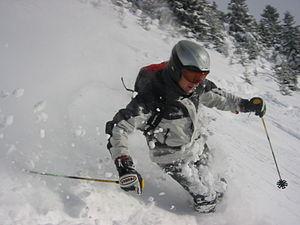
Skieur Freeride. Photo realisée à Meribel
Le ski est un moyen de locomotion individuel de glisse pratiqué à l'aide de patins longs et étroits appelés skis, fixés aux pieds, et un ensemble de disciplines sportives essentiellement hivernales. Principalement connue par le ski sur neige, introduite dans les Alpes et les autres massifs européens à la fin du XIXᵉ siècle, cette pratique du ski sur neige naturelle est évidemment dépendante de la présence, de la résistance et de l'épaisseur du manteau neigeux, ce qui limite l'activité aux régions montagneuses ou nordiques, ainsi qu'à la saison hivernale.
Les vêtements de sport constituent l'ensemble des vêtements portés pour la pratique du sport.
Le freeride signifiant « pratique libre » consiste à pratiquer un sport hors de tout cadre formel. Le freeride est généralement associé au plaisir des grands espaces naturels vierges, de la prise de risque et de l'absence de compétitions, à l'exception du ski.
L'expression sports d'hiver est apparue à la fin du XIXᵉ siècle pouvant alors désigner les sports pratiqués l'hiver ou « ceux pratiqués exclusivement l'hiver en raison des conditions météorologiques, glace, neige, indispensables à son fonctionnement ». C'est la deuxième définition qui est aujourd'hui retenue avec pour origine le « modèle sportif s'appliquant aux activités physiques pratiqués dans les pays de neige et de glace, invention des gens du Nord c'est-à-dire l'Europe et l'Amérique du Nord avec un rôle prépondérant des Anglais dans la définition des sports ».